Abortive initiation

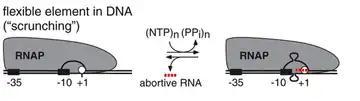
DNA scrunching mechanism. During initial transcription, RNA polymerase (RNAP) remains stationary on the promoter and unwinds and reels in downstream DNA.

For many years, the mechanism by which RNA polymerase moves along the DNA strand during abortive initiation remained elusive. It had been observed that RNA polymerase did not escape from the promoter during transcription initiation, so it was unknown how the enzyme could read the DNA strand to transcribe it without moving downstream. Within the last decade, studies have revealed that abortive initiation involves "DNA scrunching," in which RNA polymerase remains stationary while it unwinds and pulls downstream DNA into the transcription complex to pass the nucleotides through the polymerase active site, thereby transcribing the DNA without moving. This causes the unwound DNA to accumulate within the enzyme, hence the name DNA "scrunching". In abortive initiation, RNA polymerase re-winds and ejects the downstream portion of the unwound DNA, releasing the RNA, and reverting to the RNA polymerase-promoter open complex; in contrast, in productive initiation, RNA polymerase re-winds and ejects the upstream portion of the unwound DNA, breaking RNA polymerase-promoter interactions, escaping the promoter, and forming a transcription elongation complex.